Chicken soup

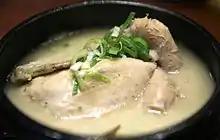

"Samgyetang" is a Korean chicken soup with insam (Korean ginseng), daechu (dried jujube fruits), garlic, ginger, glutinous rice, and sometimes other medicinal herbs. It is believed to be not only a cure for physical ailments but also a preventer of sickness. "Dak baeksuk", a type of chicken broth with garlic, is also popular among Koreans. It is believed by some to help cure minor illnesses such as the common cold. Some types of baeksuk also contains noodles, similar to chicken noodle soup.